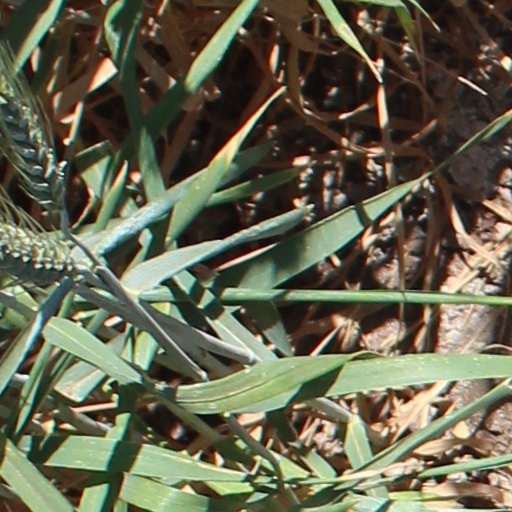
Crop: wheat